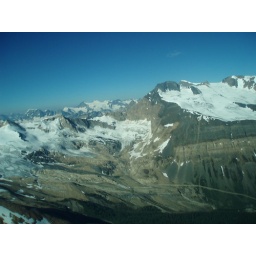
I took my son flying for the first time in the Purcell Mountains in British Columbia.